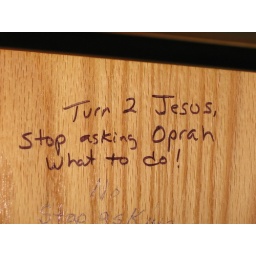
Written on a truck stop bathroom stall in Greenwood Texas...